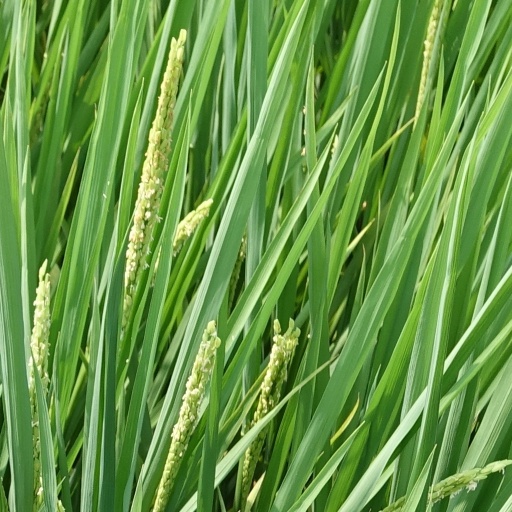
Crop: rice